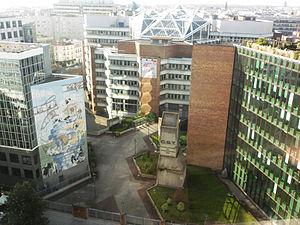
Le siège de la CGT à Montreuil en août 2014
La Confédération générale du travail, abrégé en CGT, est un syndicat français de salariés créé le 23 septembre 1895 à Limoges. Elle faisait partie des cinq confédérations de syndicats de salariés français considérées, par présomption irréfragable, comme représentatives par l'État avant la réforme de 2008.
Montreuil [mɔ̃.tʁœj], qui fut également appelé Montreuil-sous-Bois, est une commune française située dans le département de la Seine-Saint-Denis dans la Métropole du Grand Paris, en région Île-de-France.